Molecular biology

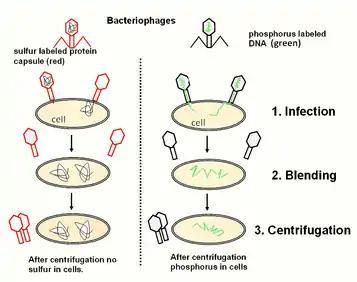
Hershey–Chase experiment

In 1928, Frederick Griffith, encountered a virulence property in pneumococcus bacteria, which was killing lab rats. According to Mendel, prevalent at that time, gene transfer could occur only from parent to daughter cells. Griffith advanced another theory, stating that gene transfer occurring in member of same generation is known as horizontal gene transfer (HGT). This phenomenon is now referred to as genetic transformation.